Neville D'Souza

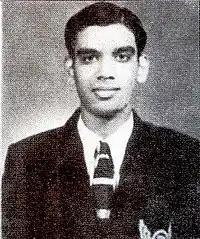
D'Souza with India in the 1950s

Neville Steven Joseph D'Souza (3 August 1932 – 16 March 1980) was an Indian footballer who played as a striker. During the "golden era of Indian football" under legendary coach Syed Abdul Rahim, he was recognised one of the finest strikers of India national team having perfect eye for goal. He appeared in the 1956 Summer Olympics, and finished the campaign as joint top scorer of the tournament with four goals, inducing a hat-trick in the quarterfinals against the hosts Australia.